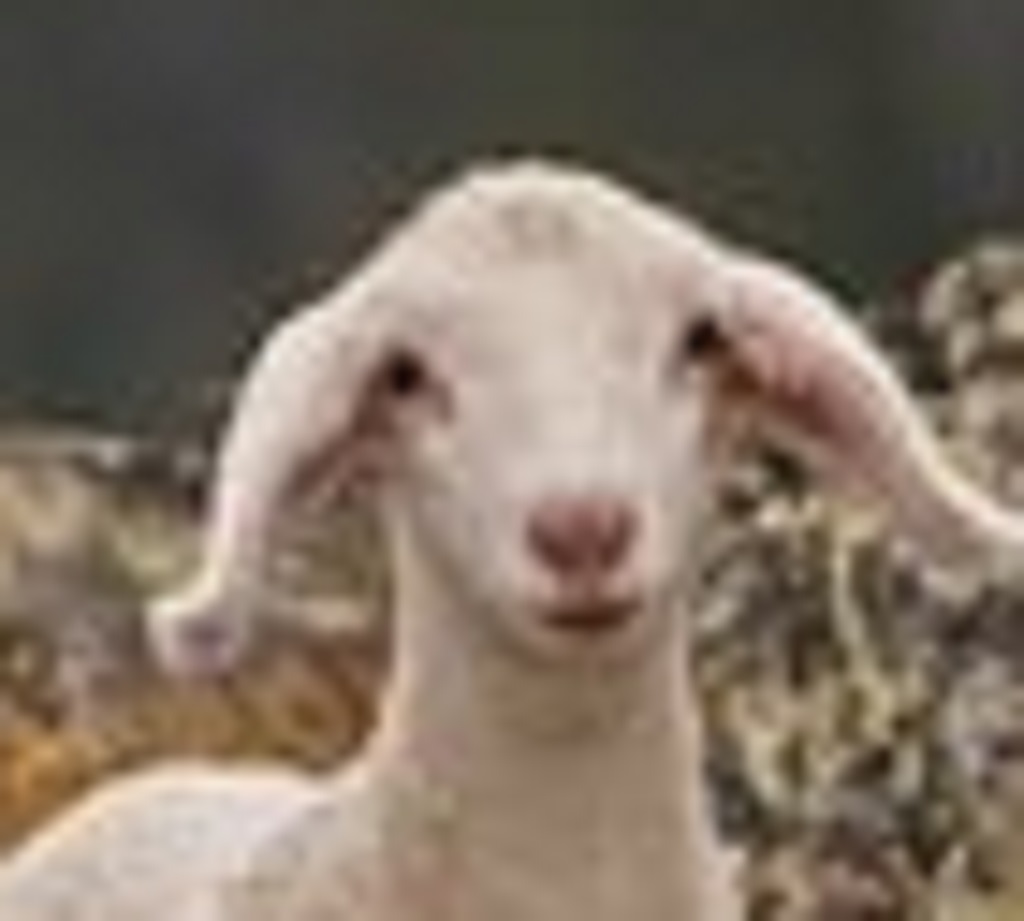
Label: no pain